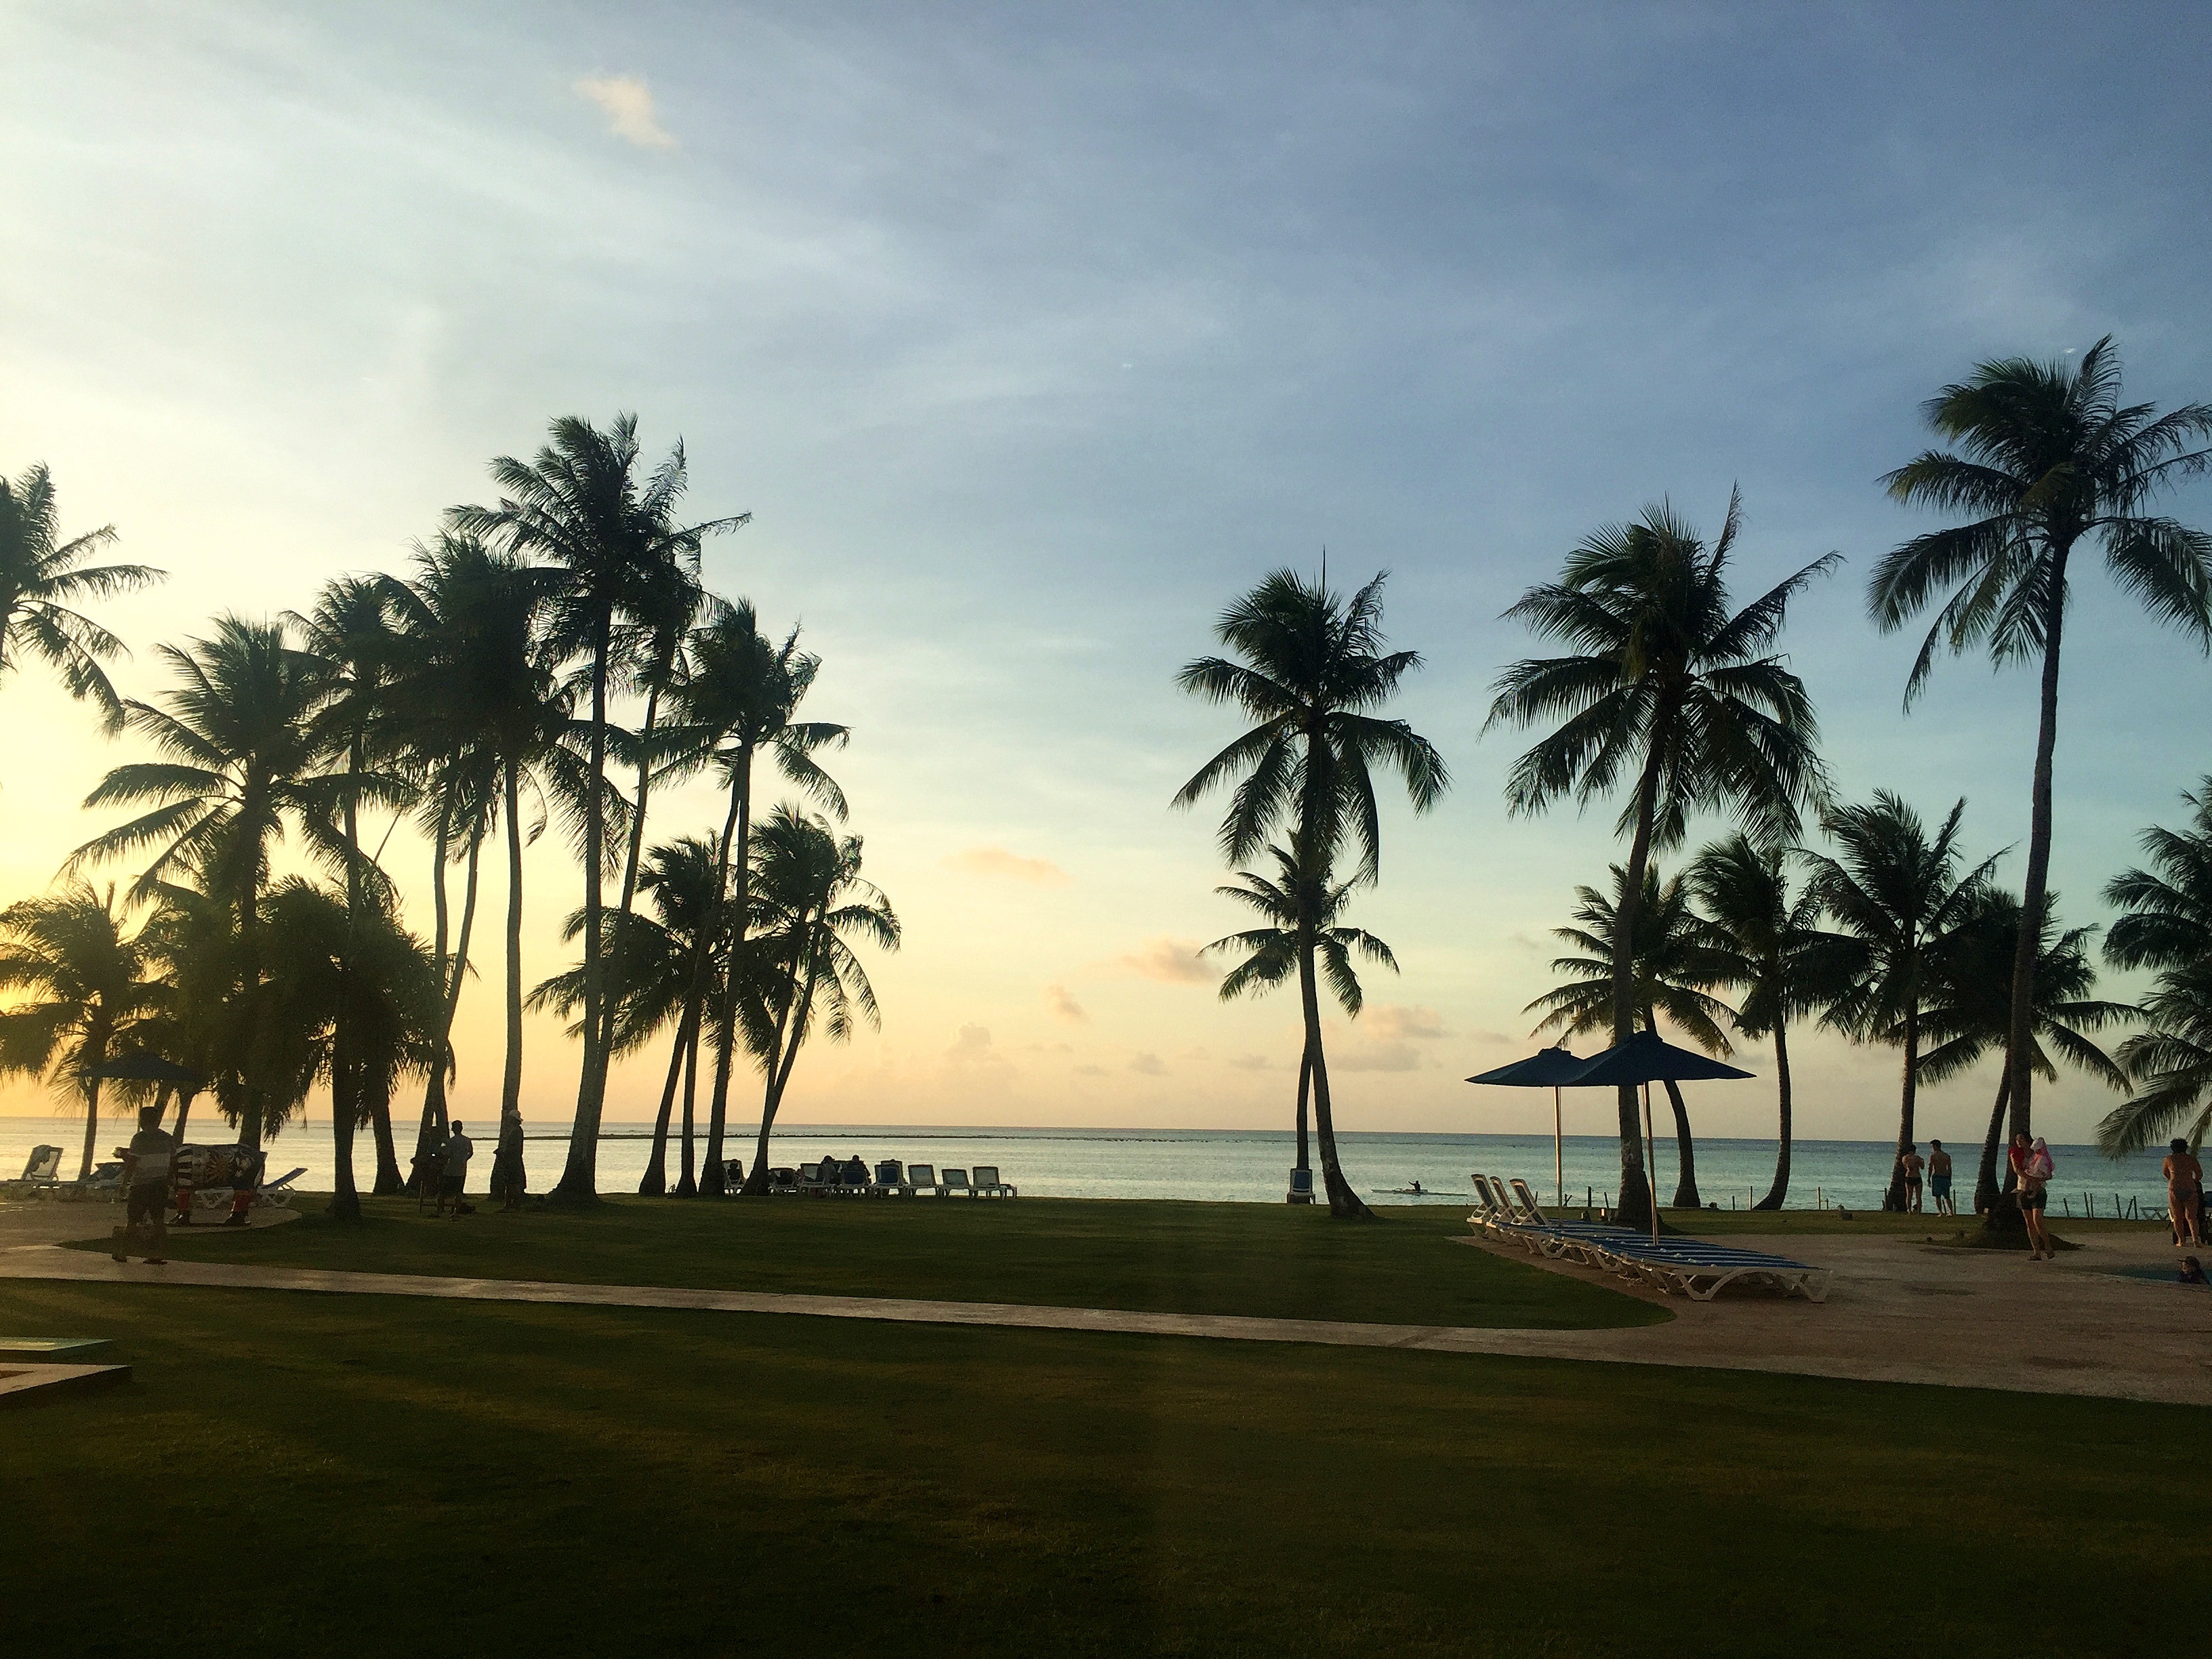
beach, sea, coast, tree, ocean, horizon, plant, sky, sunset, wind, summer, vacation, dusk, bay, views, tropics, hai bian, leisurely, woody plant, arecales, palm family